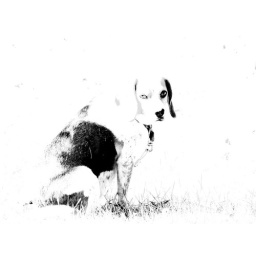
Tri-color in black &amp;amp; white